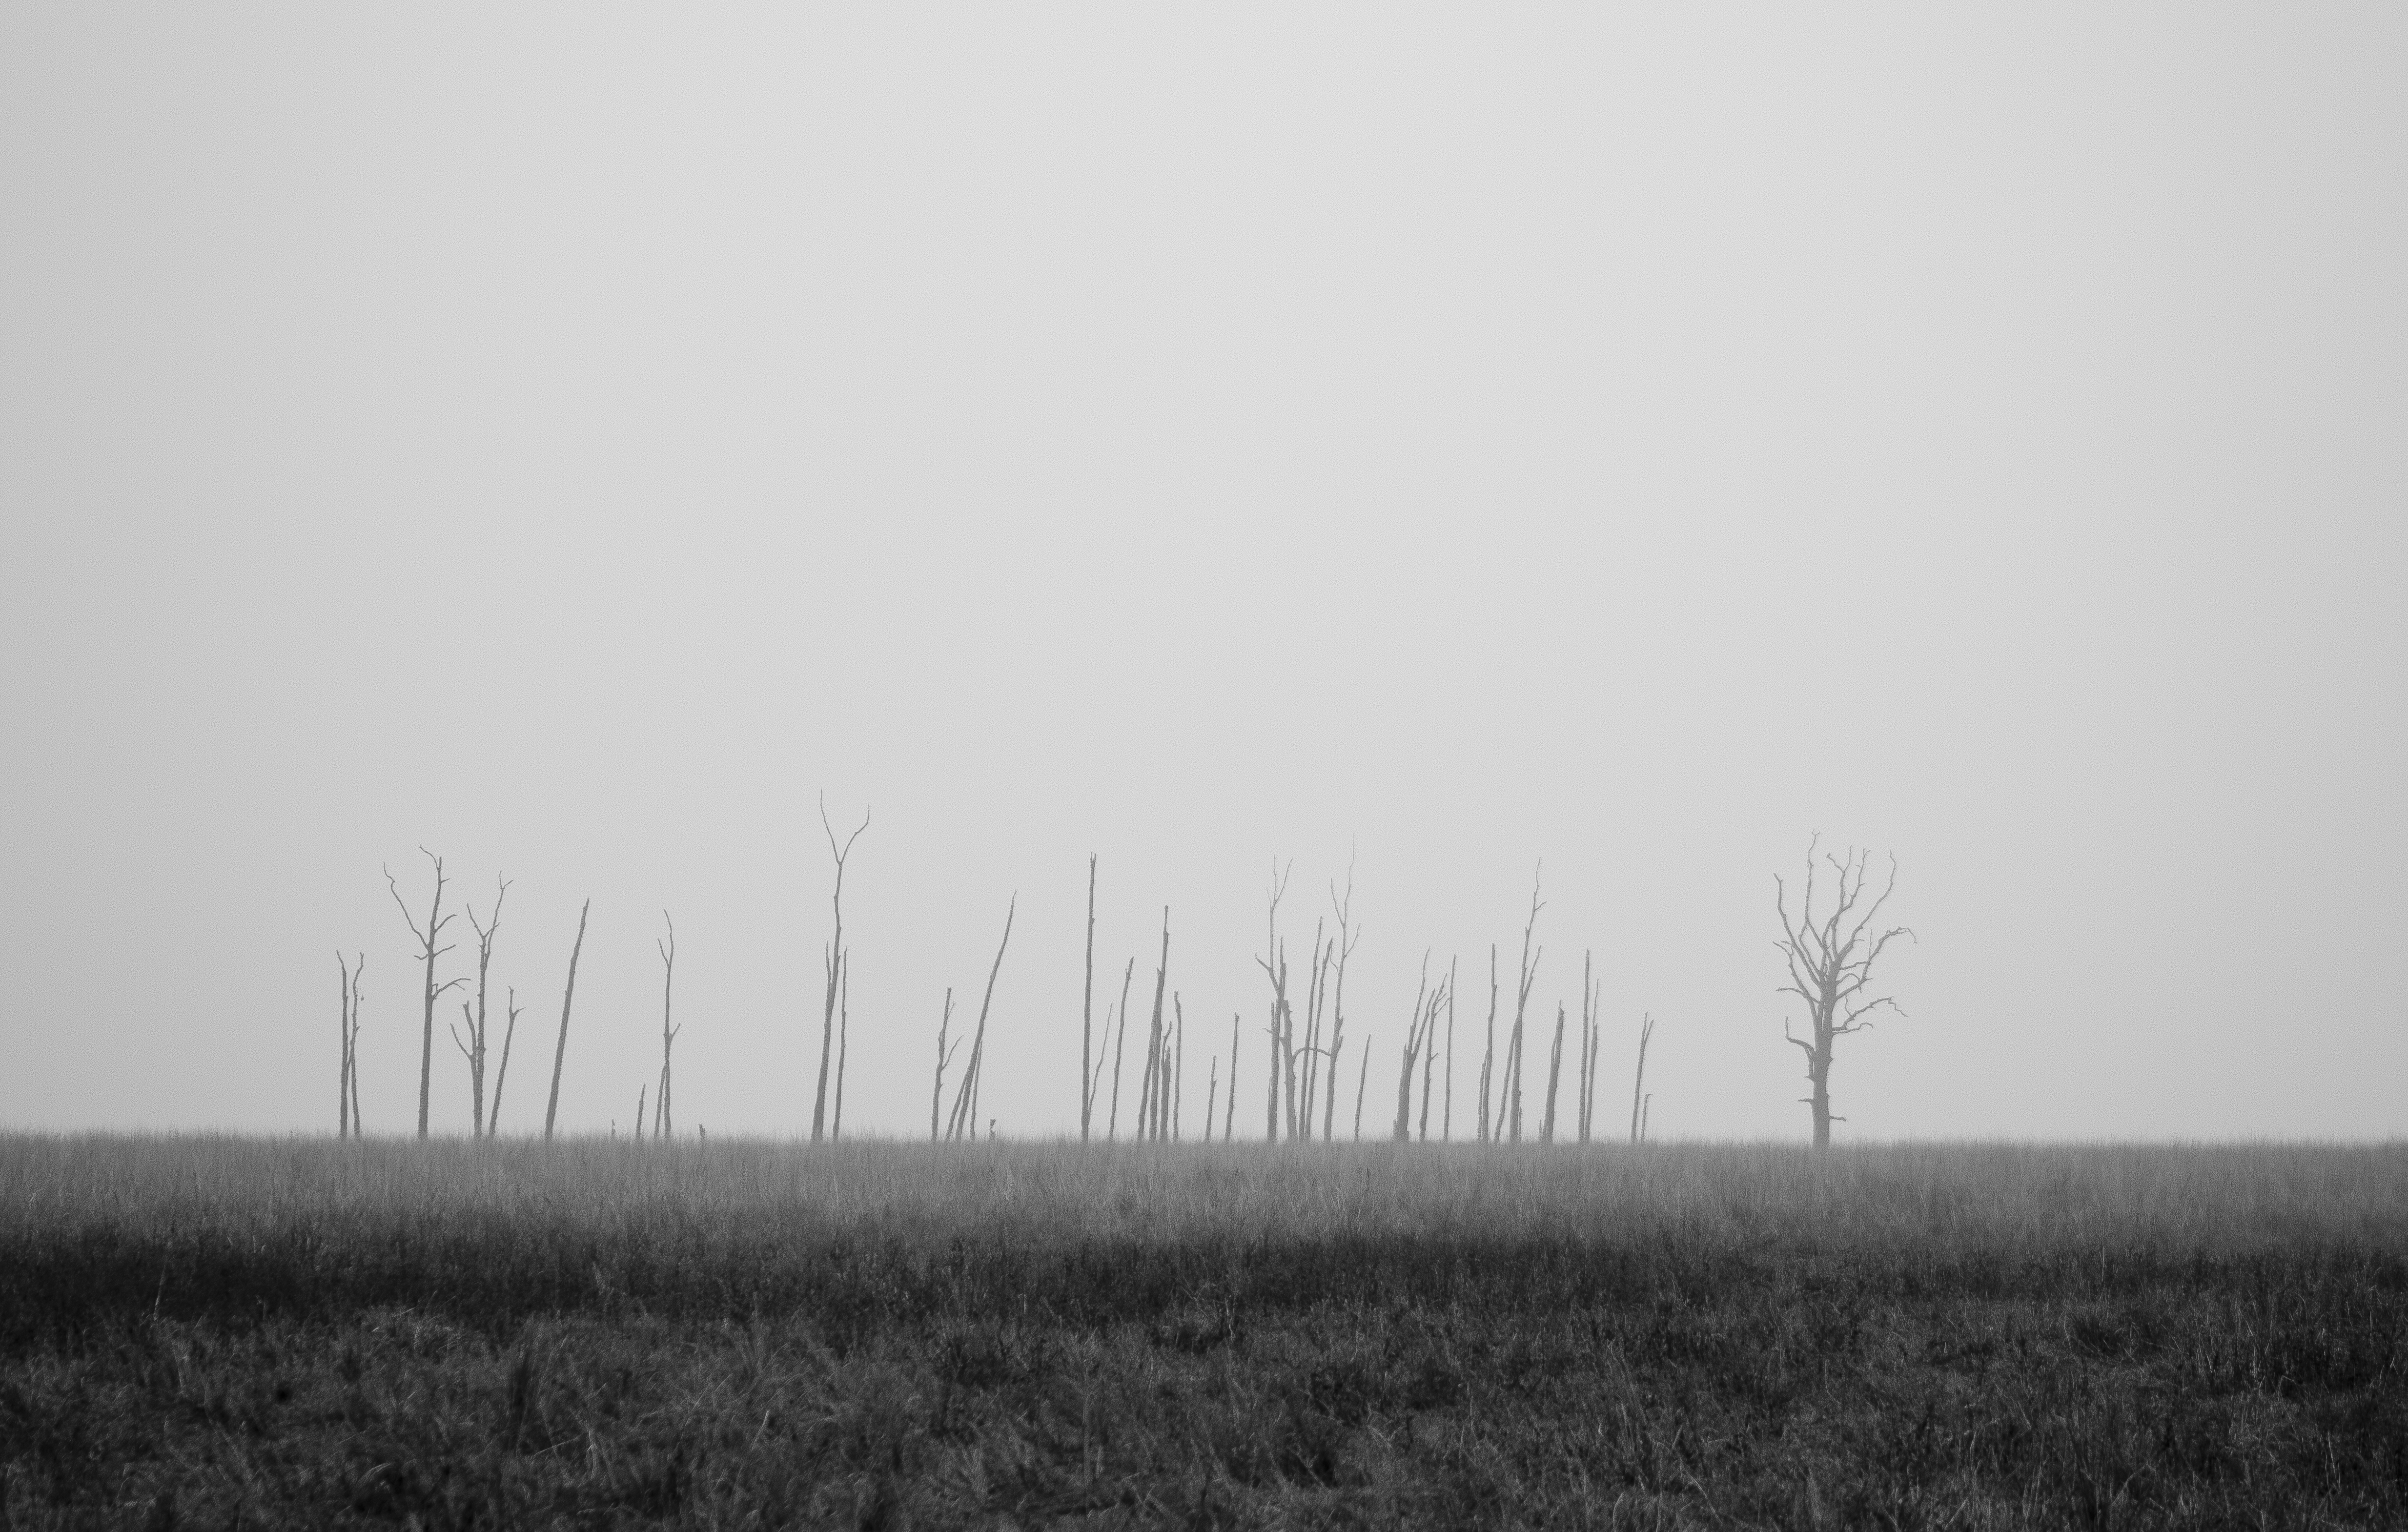
landscape, tree, nature, grass, outdoor, horizon, marsh, swamp, black and white, fog, mist, field, prairie, morning, wind, dawn, weather, haze, monochrome, plain, publicdomain, whitebackground, minimalist, grassland, wetland, bog, habitat, deadtree, rural area, monochrome photography, natural environment, atmospheric phenomenon, grass family